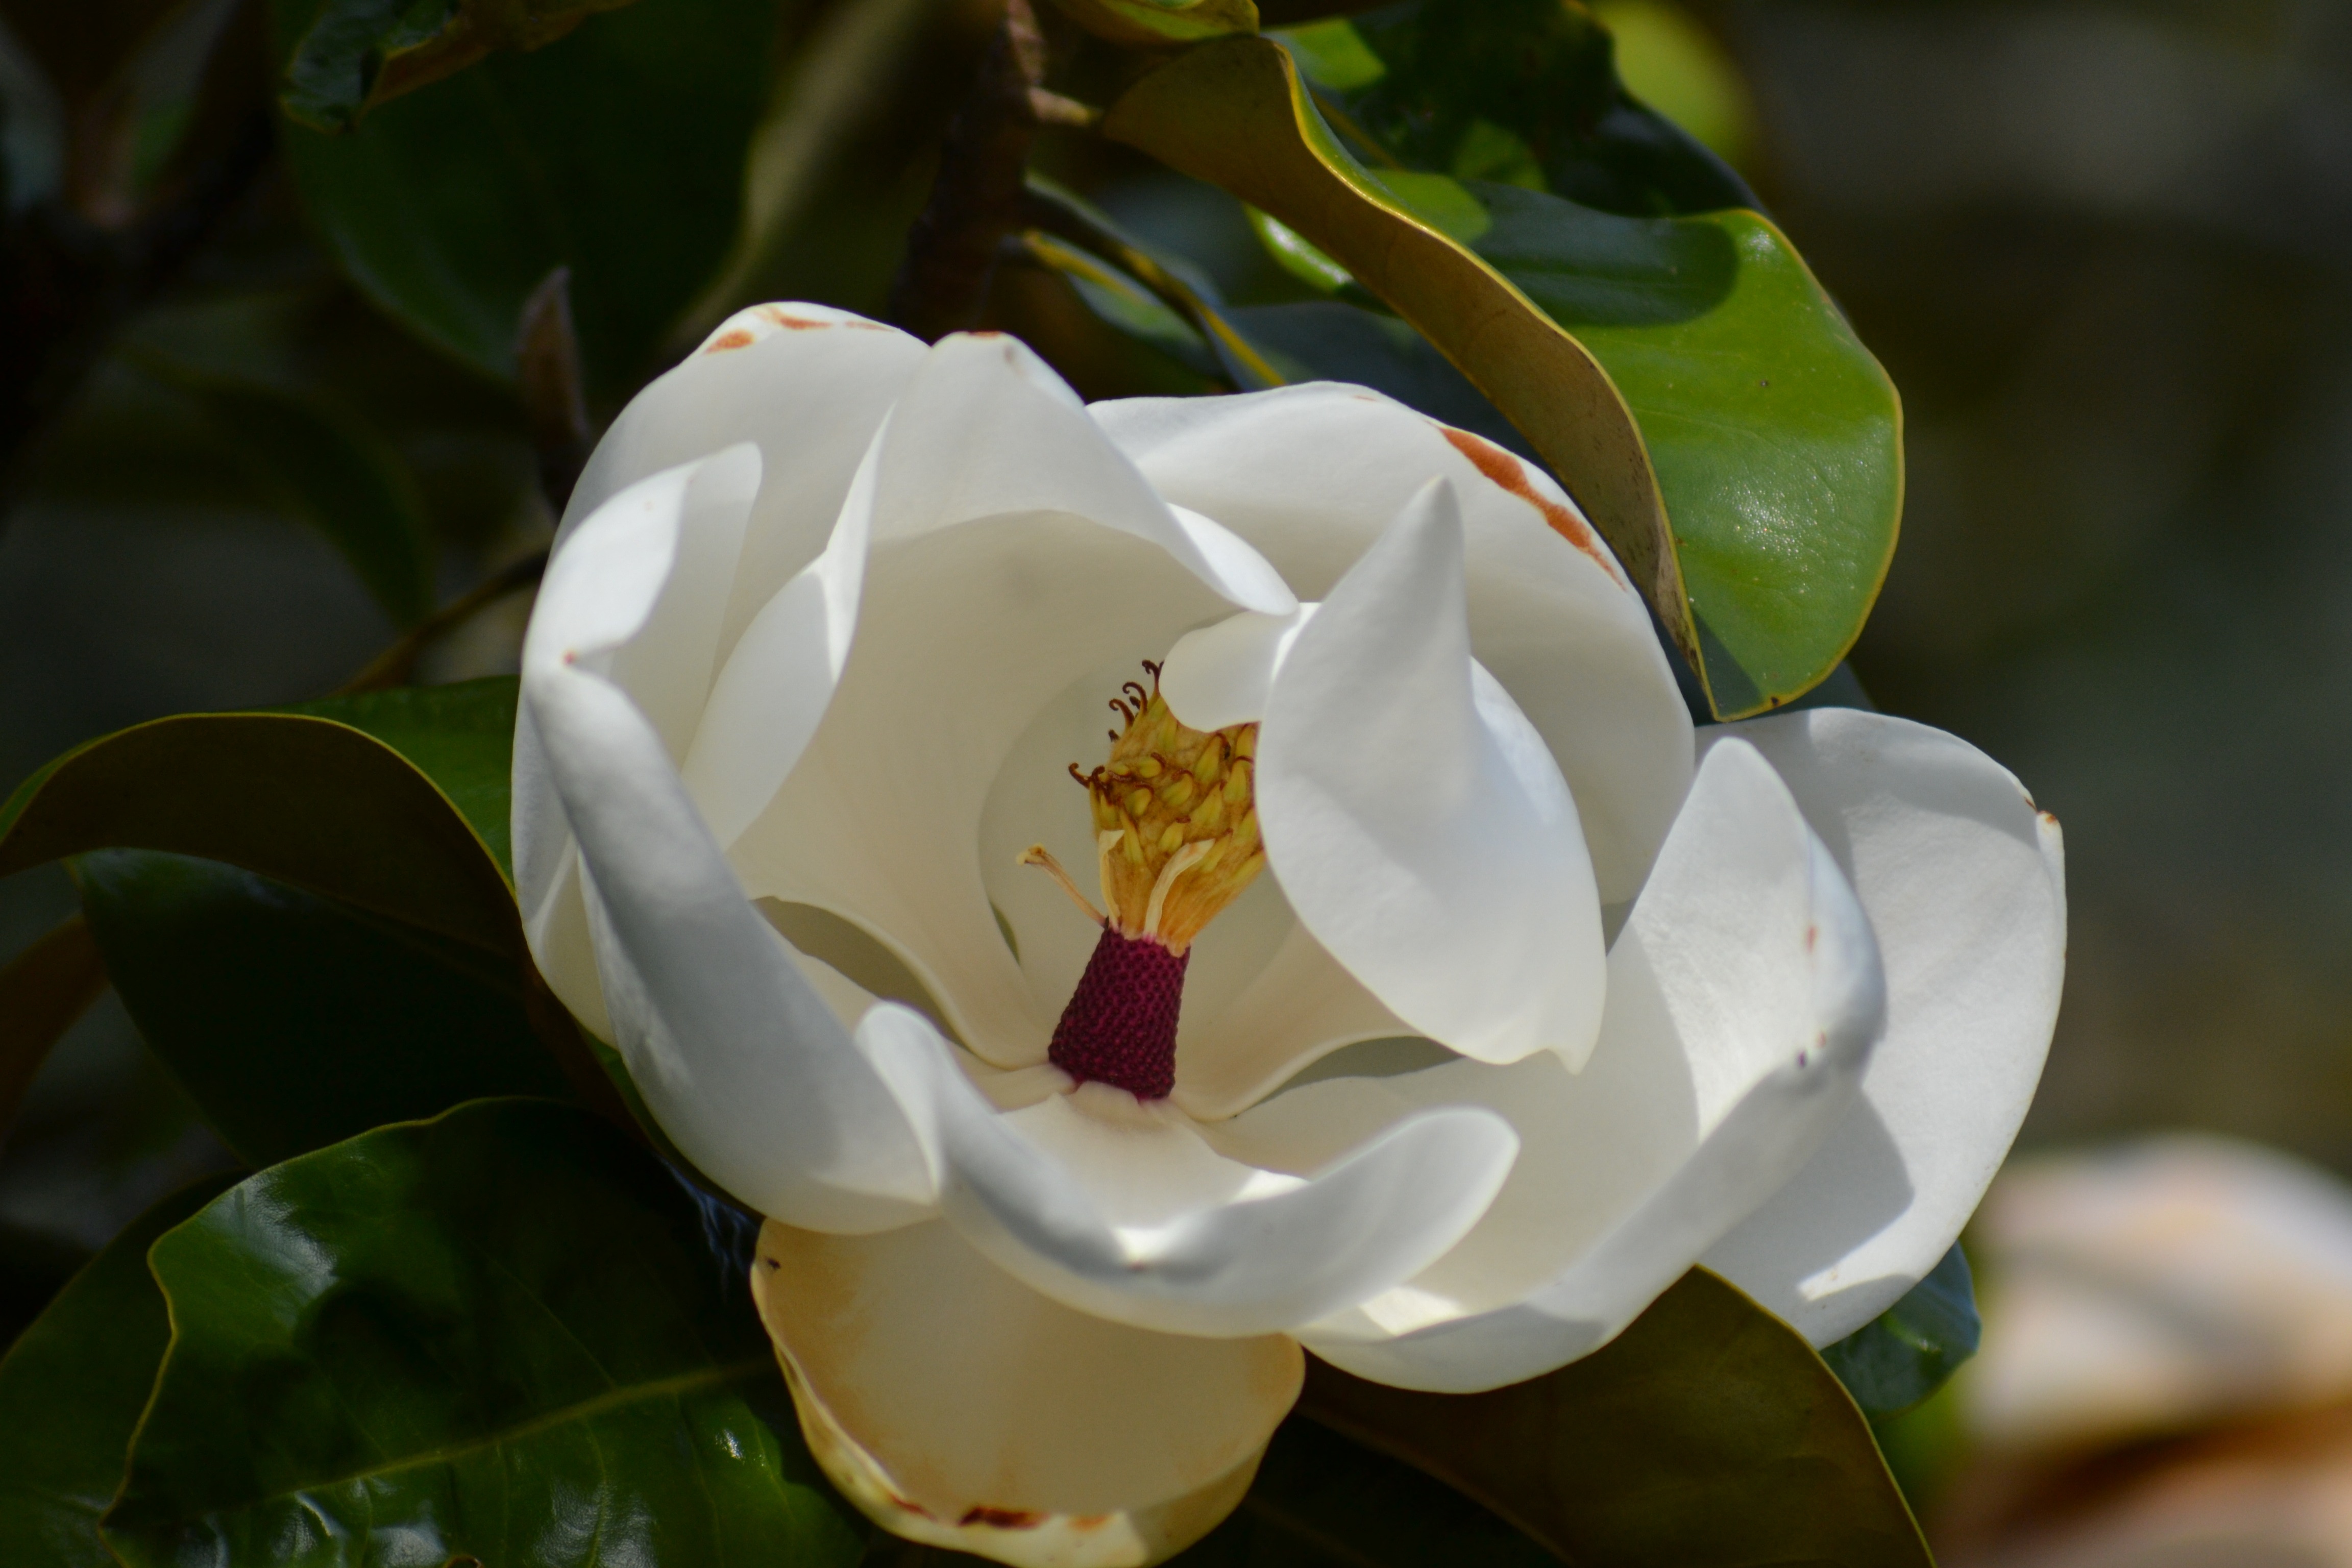
tree, blossom, plant, flower, petal, bloom, botany, flora, white flower, close up, petals, shrub, magnolia, macro photography, green leaves, jasmine, exquisite, flowering plant, magnolia grandiflora, land plant, camellia sasanqua, southern magnolia